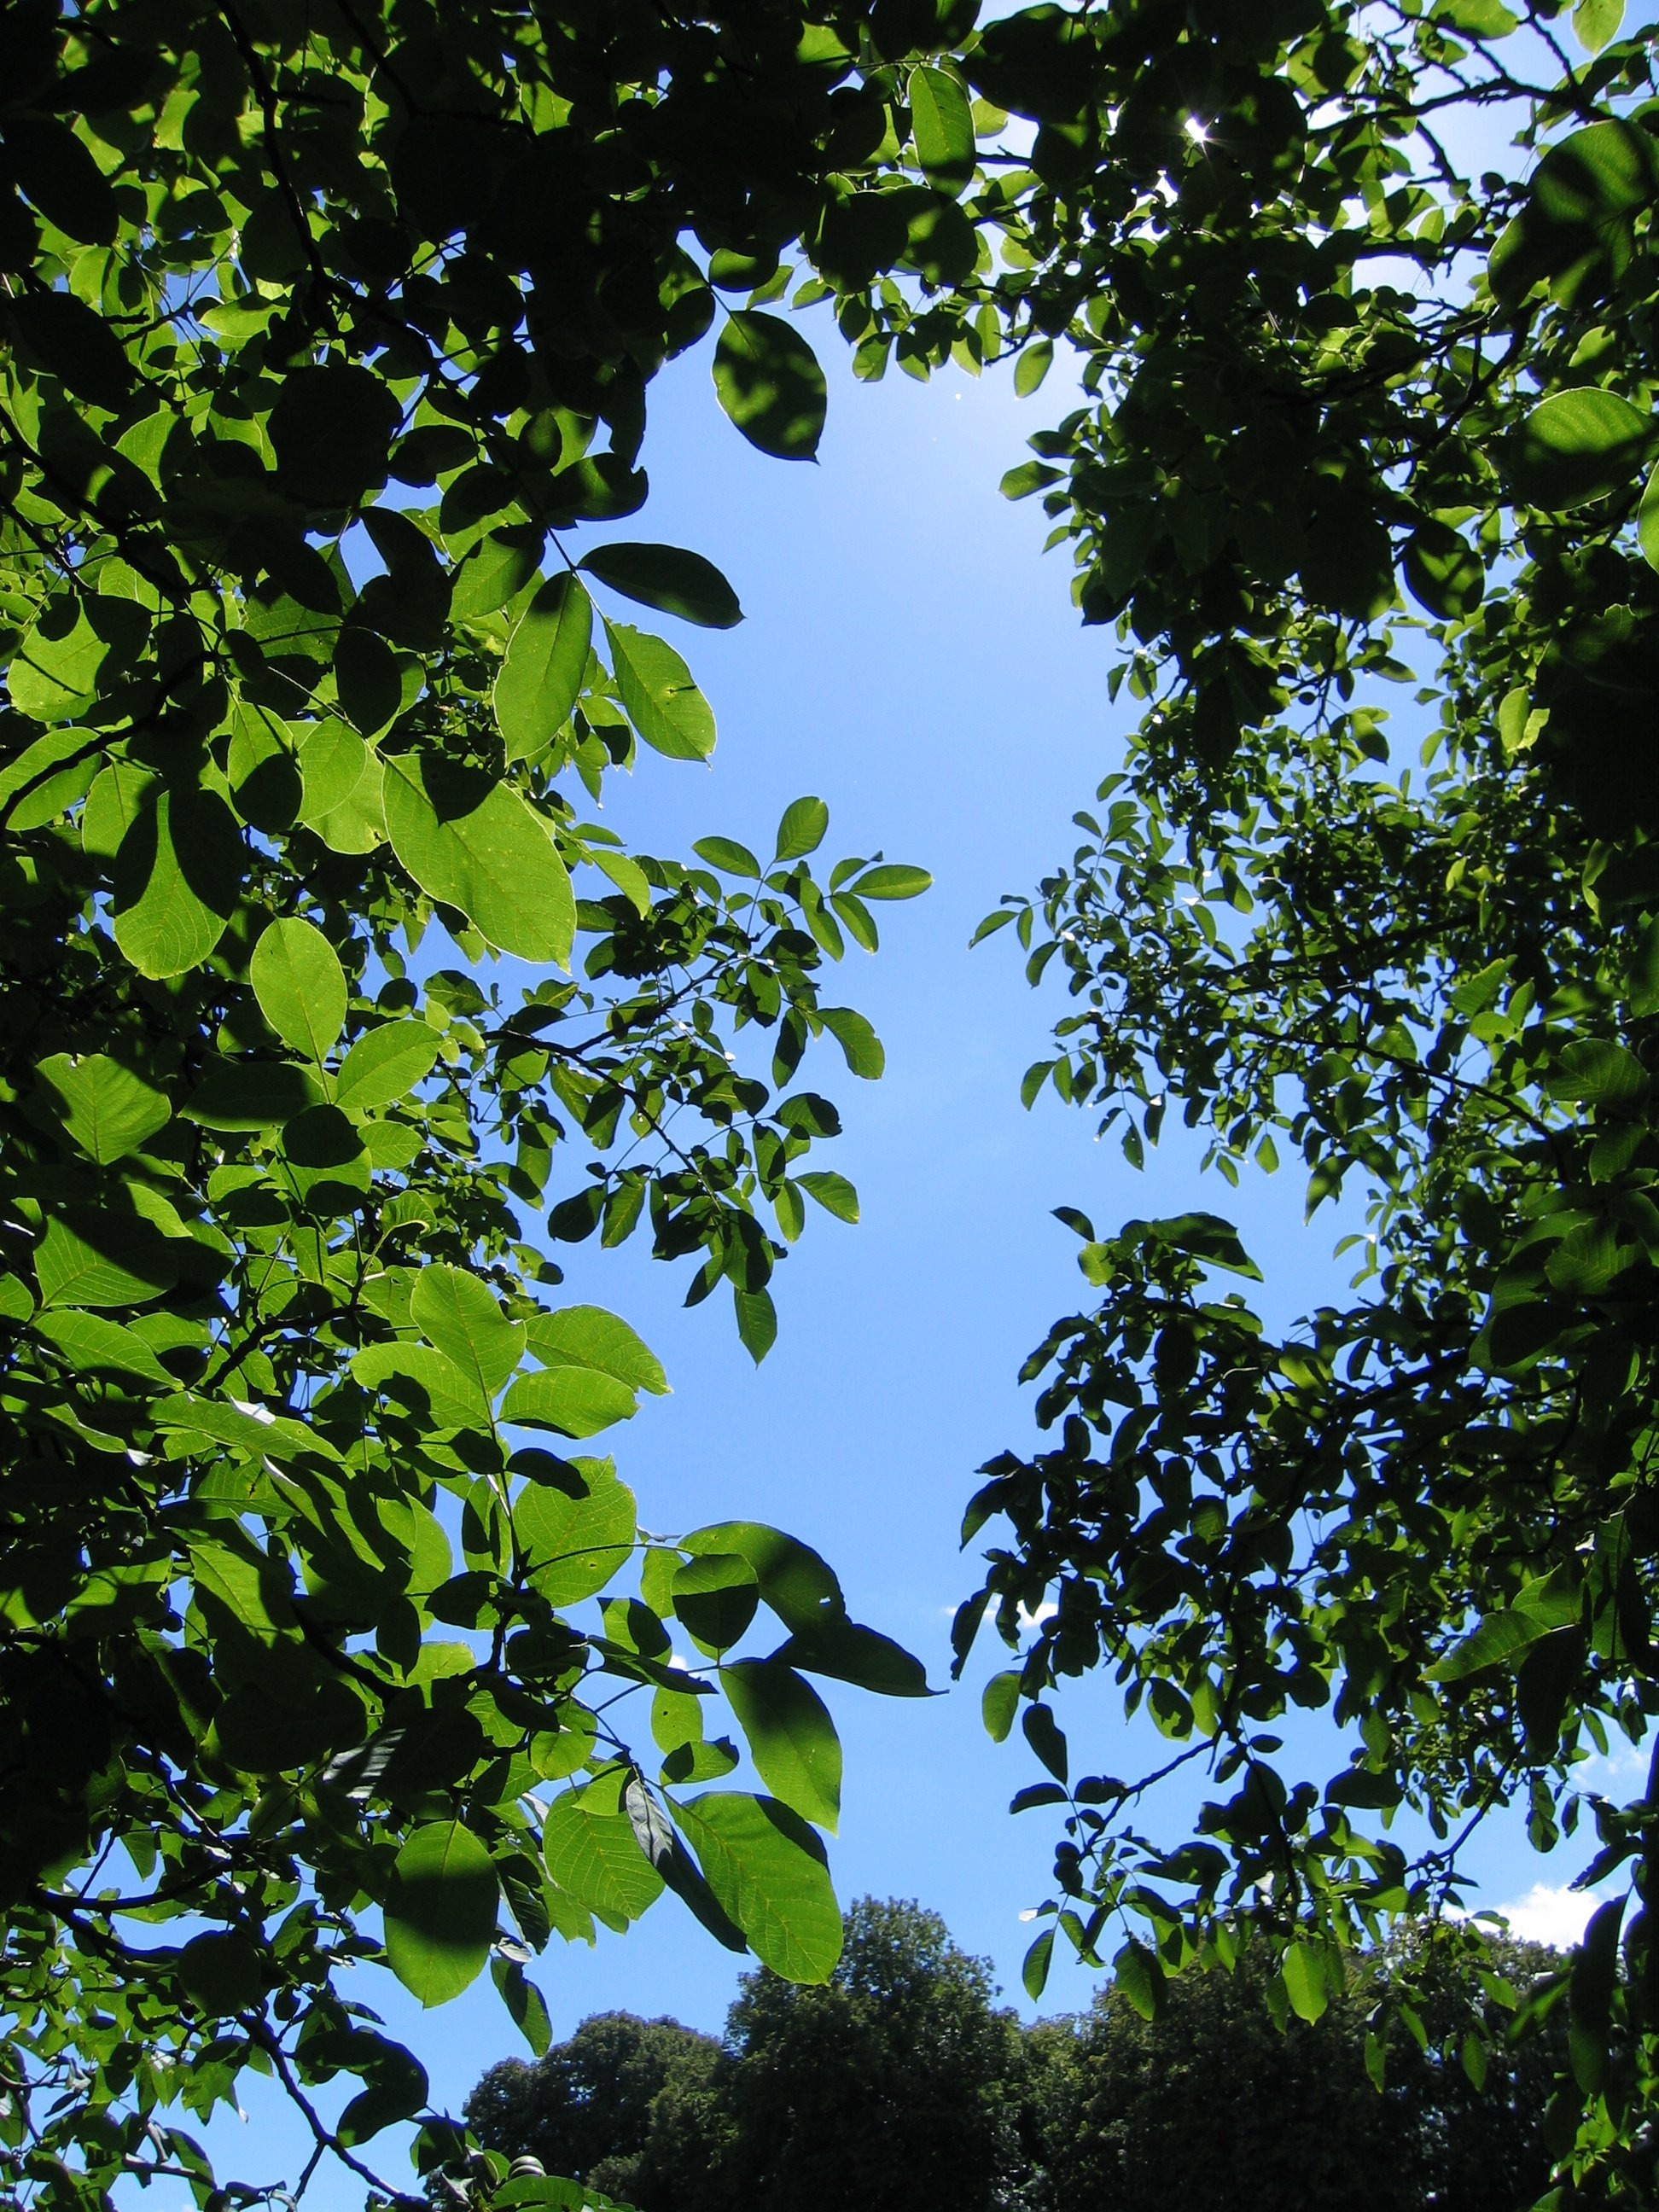
tree, nature, forest, branch, light, plant, sky, sunlight, leaf, flower, green, canopy, jungle, autumn, botany, flora, walnut, leaves, vegetation, rainforest, deciduous, woodland, habitat, flowering plant, natural environment, woody plant, land plant